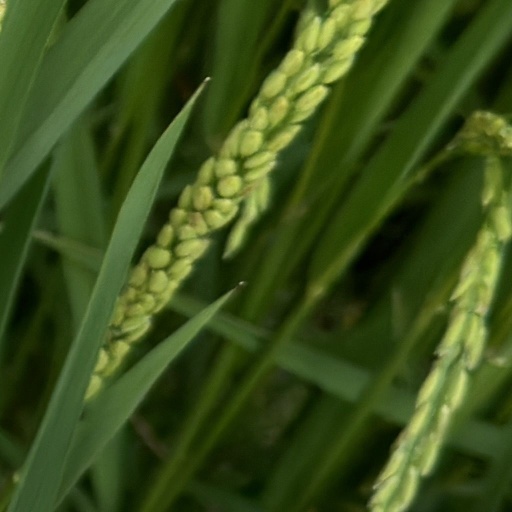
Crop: rice